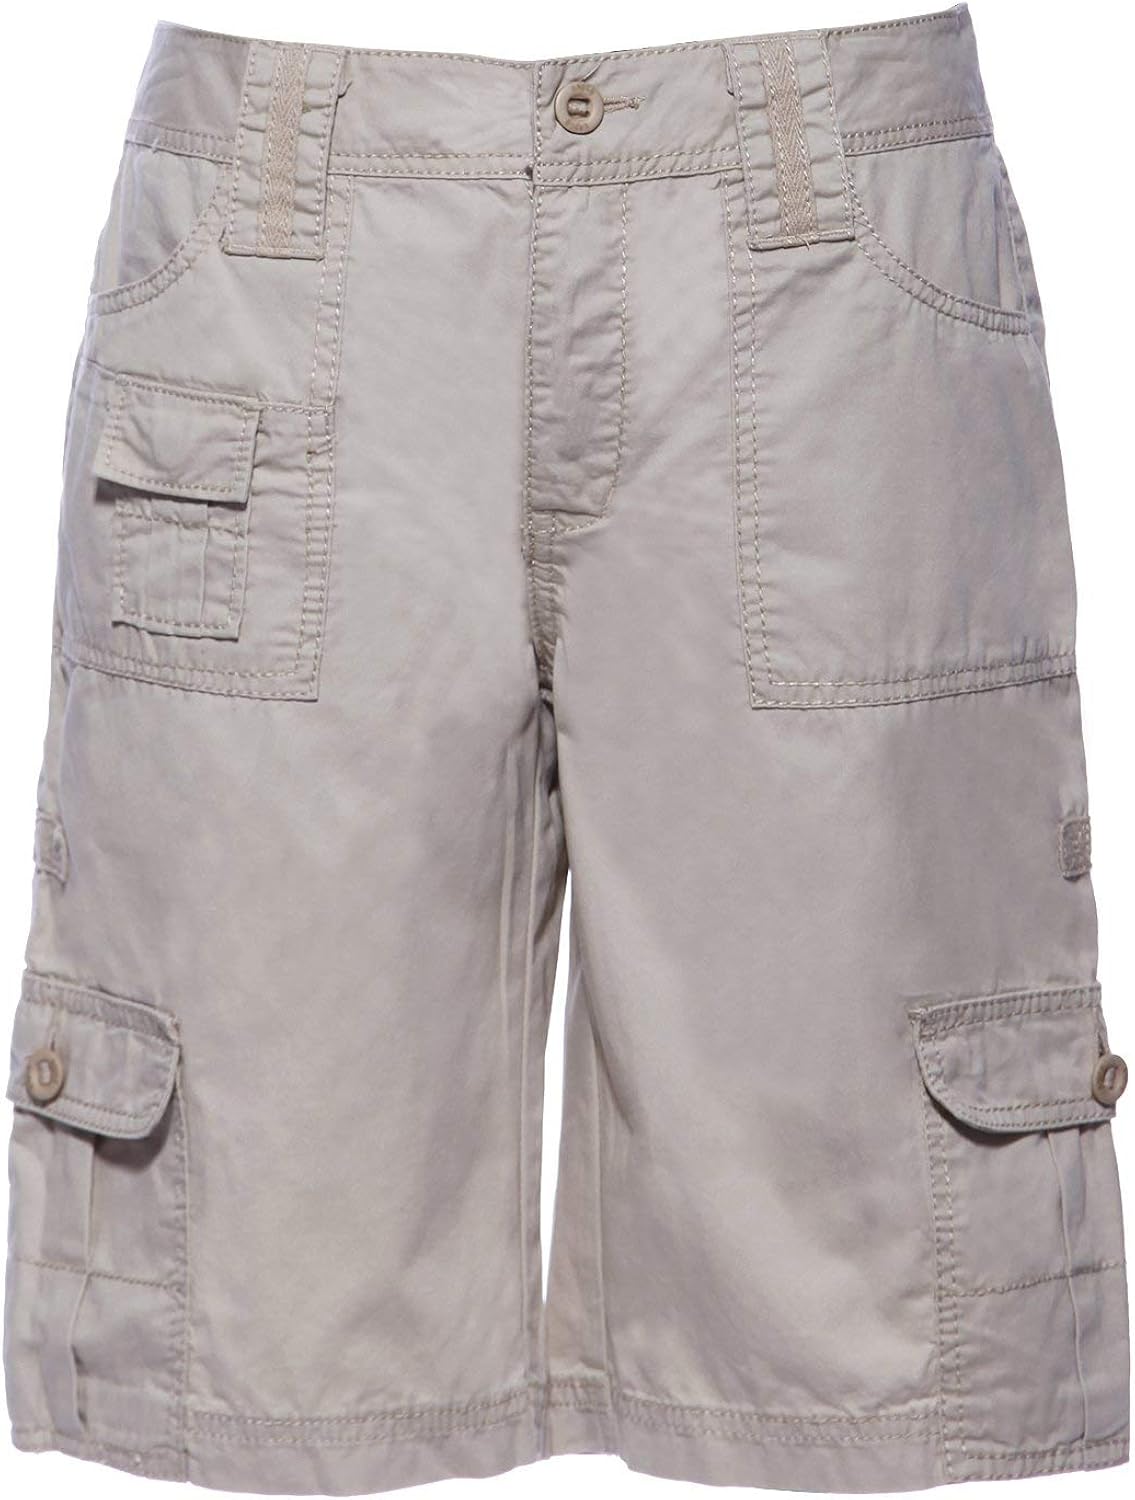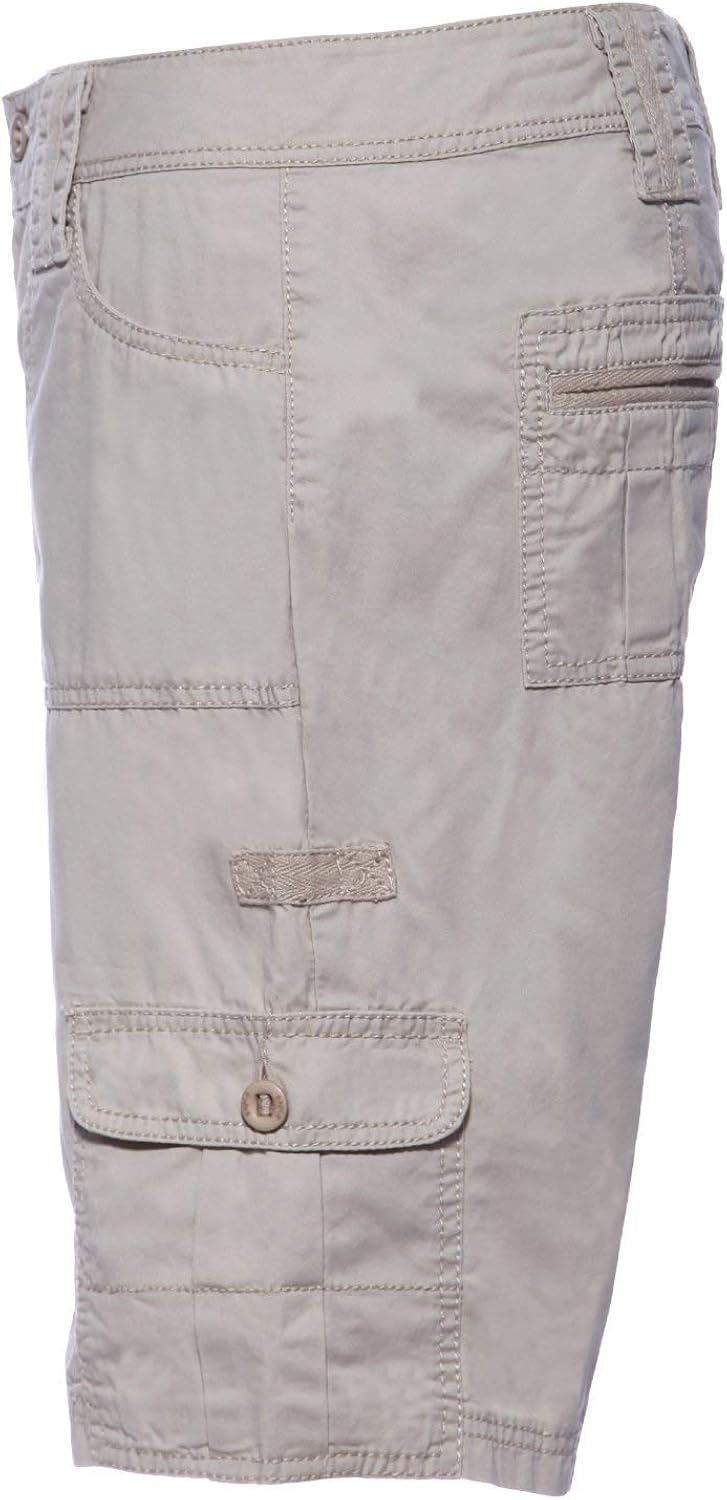
APT.9 Ladies Women's 100% Cotton Summer Cargo Knee-Length Shorts
Category: AMAZON FASHION
These cargo knee-length shorts by apt.9 feature seven pockets and is available in three different colors. Styled with classy pleat detailing, 11in. inseam, relaxed cut through hips and thighs. Great for active weekends, whether you're planning a walk in the woods or a trip to the farmer's market. Machine wash cold, tumble dry low. Imported.
Features: 100% Cotton | Imported | Button closure | 100% Cotton | Banded waist with belt loops | Button closure, zip fly | Pockets to front, side button and jet back pocket | Small press stud pocket on the left front pocket